Andro Švrljuga

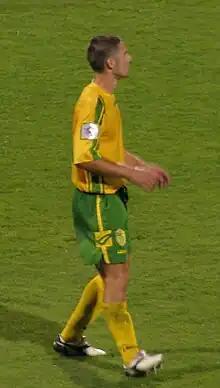
Švrljuga in 2009

Andro Švrljuga (born 24 October 1985) is a Croatian football midfielder who plays for HNK Orijent.